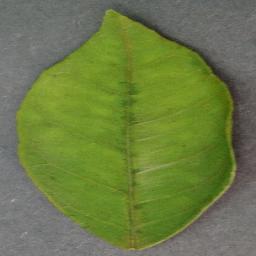
Label: Orange___Haunglongbing_(Citrus_greening)